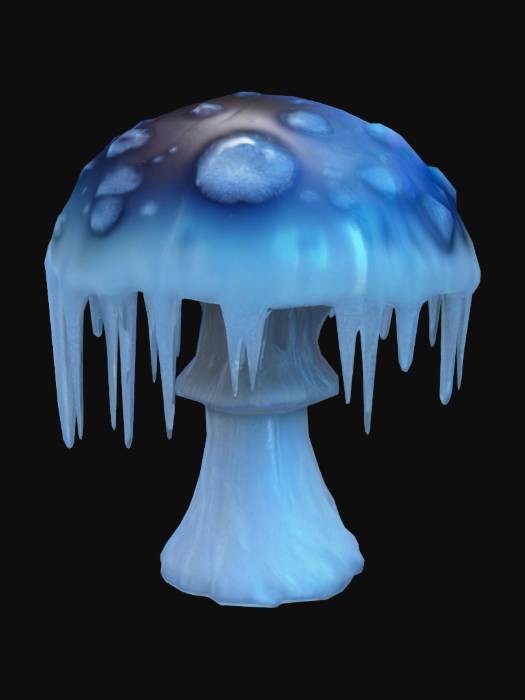
미적 점수 (1~10점): 5